Describe the emotion expressed in this image:  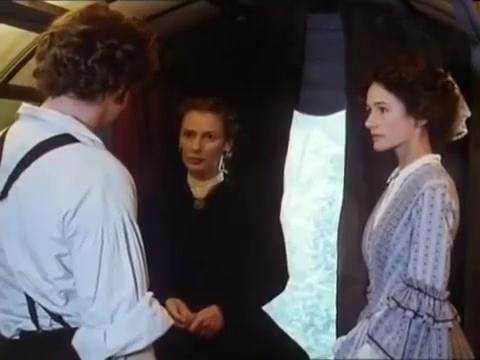
This person displays Suffering, valence and arousal with high intensity.